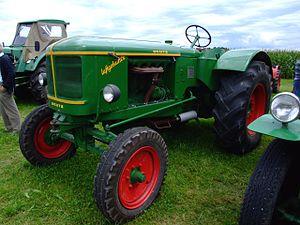
Deutz-Fahr est née en 1968 de la prise de contrôle de la majorité du capital social de FAHR, importante entreprise qui au siècle précédent produisait déjà des outils agricoles, par le groupe Klockner-Humboldt-Deutz AG.